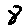
Label: 8